Yaminawá

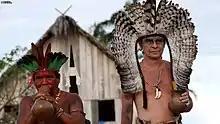
Patchwork from the 9th Festival of Yawanawa Culture. Brazil-Acre-Amazon-Rio Gregório

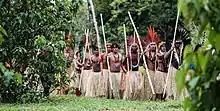
Mariri Yawanawá festivity exposes an active culture in the Brazilian Amazon

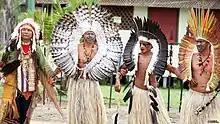
Patchwork from the 9th Festival of Yawanawa Culture. Brazil-Acre-Amazon-Rio Gregório

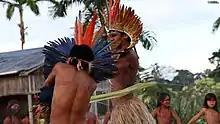

The Yaminawá (Iaminaua, Jaminawa, Yawanawa) are an Indigenous people who live in Acre (Brazil), Madre de Dios (Peru) and Pando (Bolivia). Their homeland is Acre, Brazil.